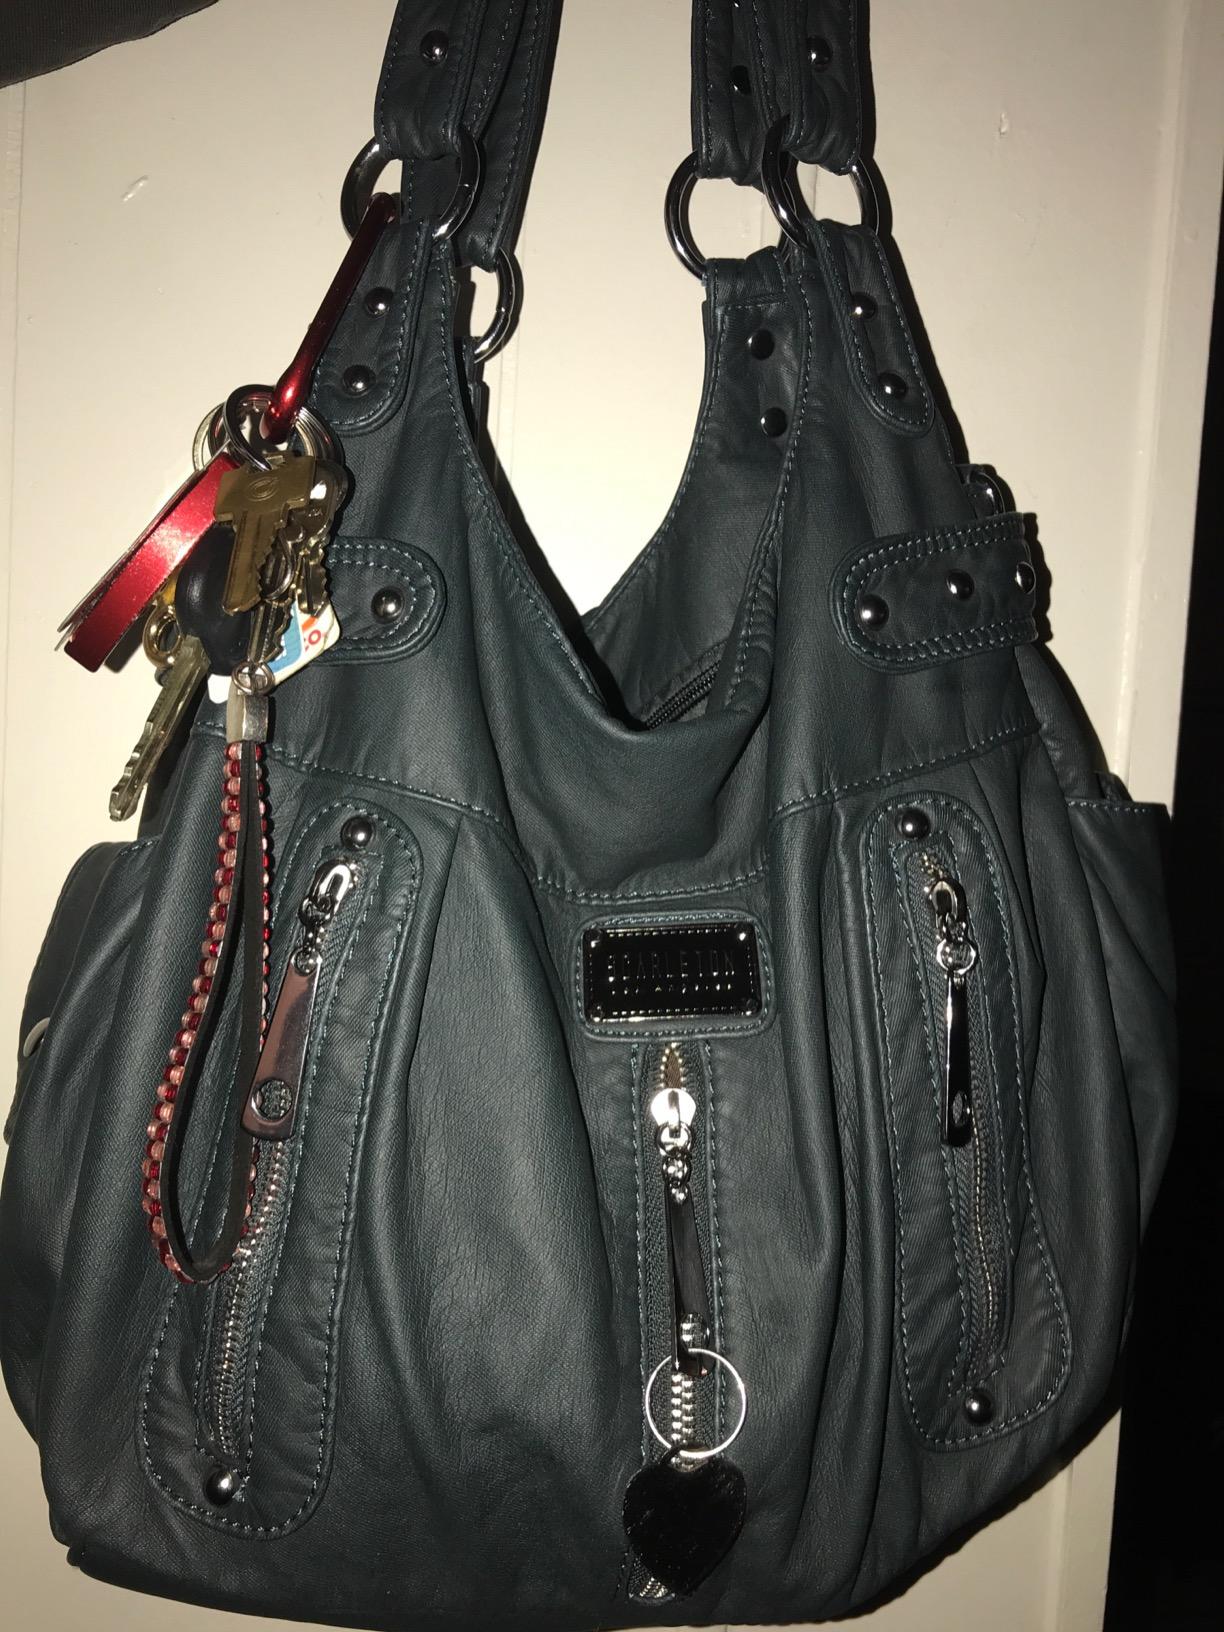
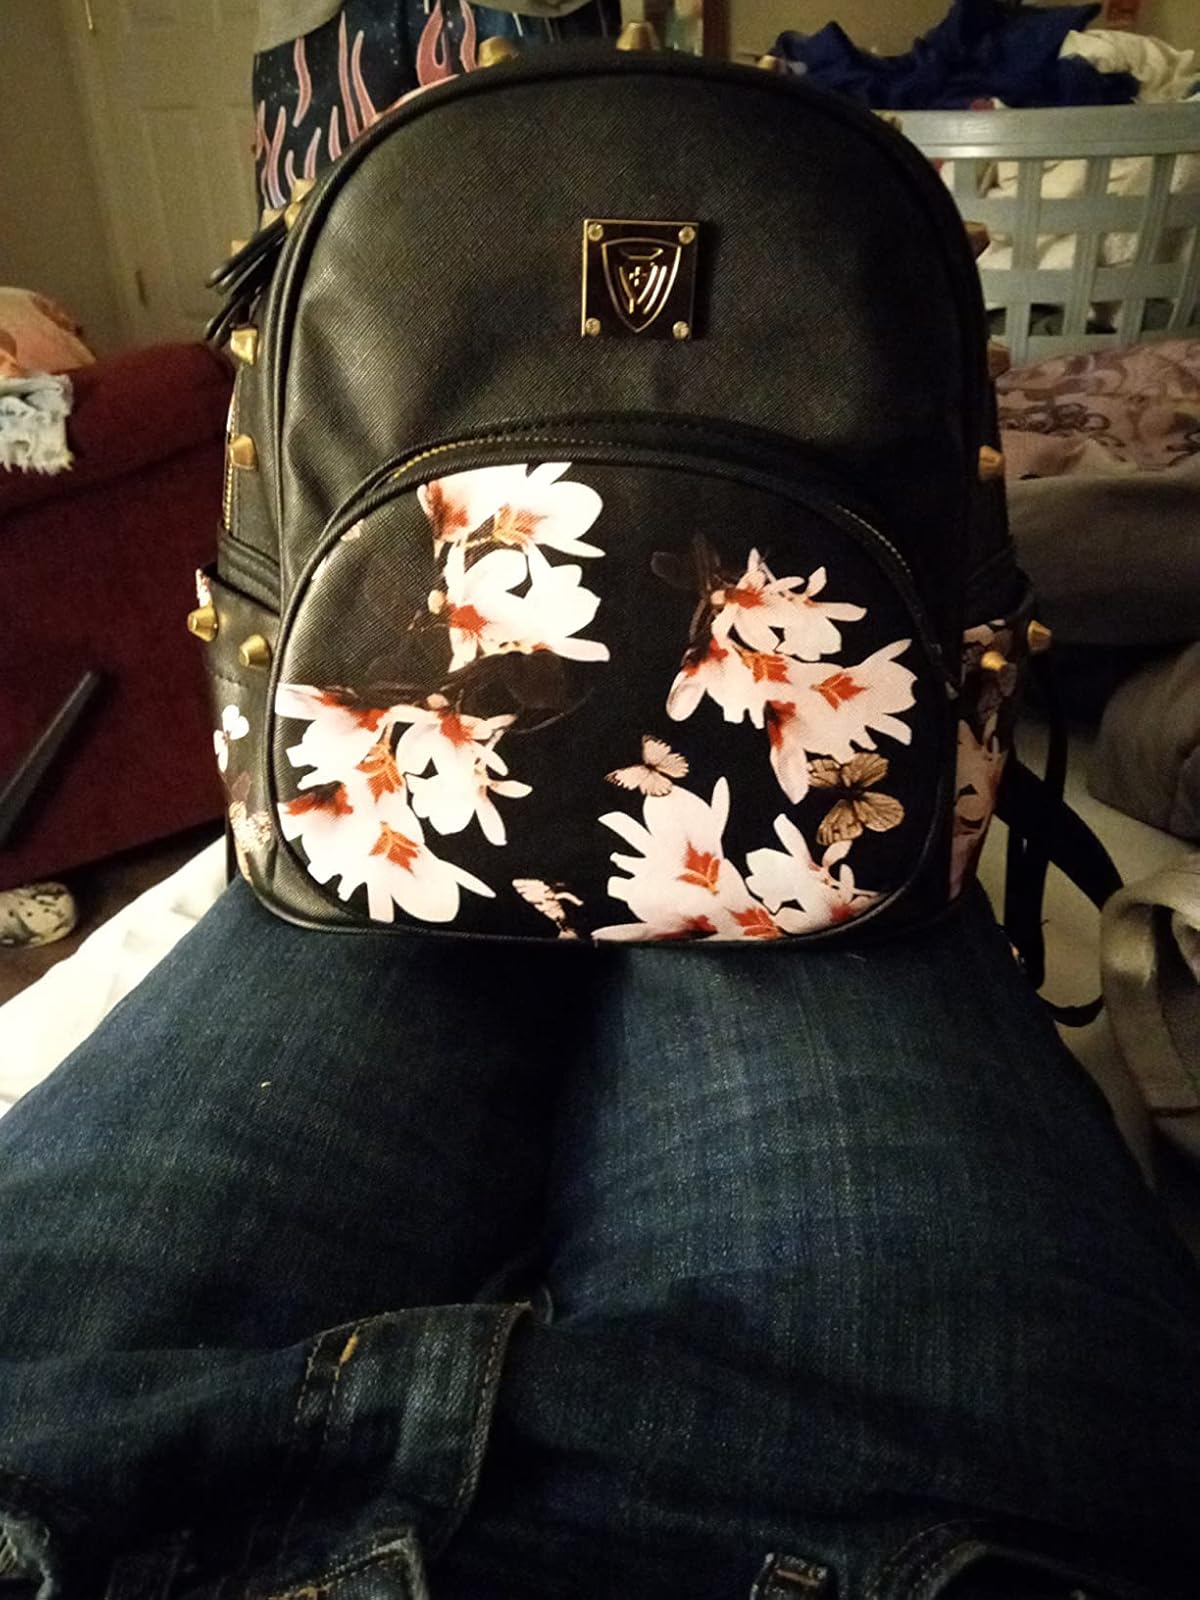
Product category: accessories_handbag
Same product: no